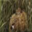
Label: mouse